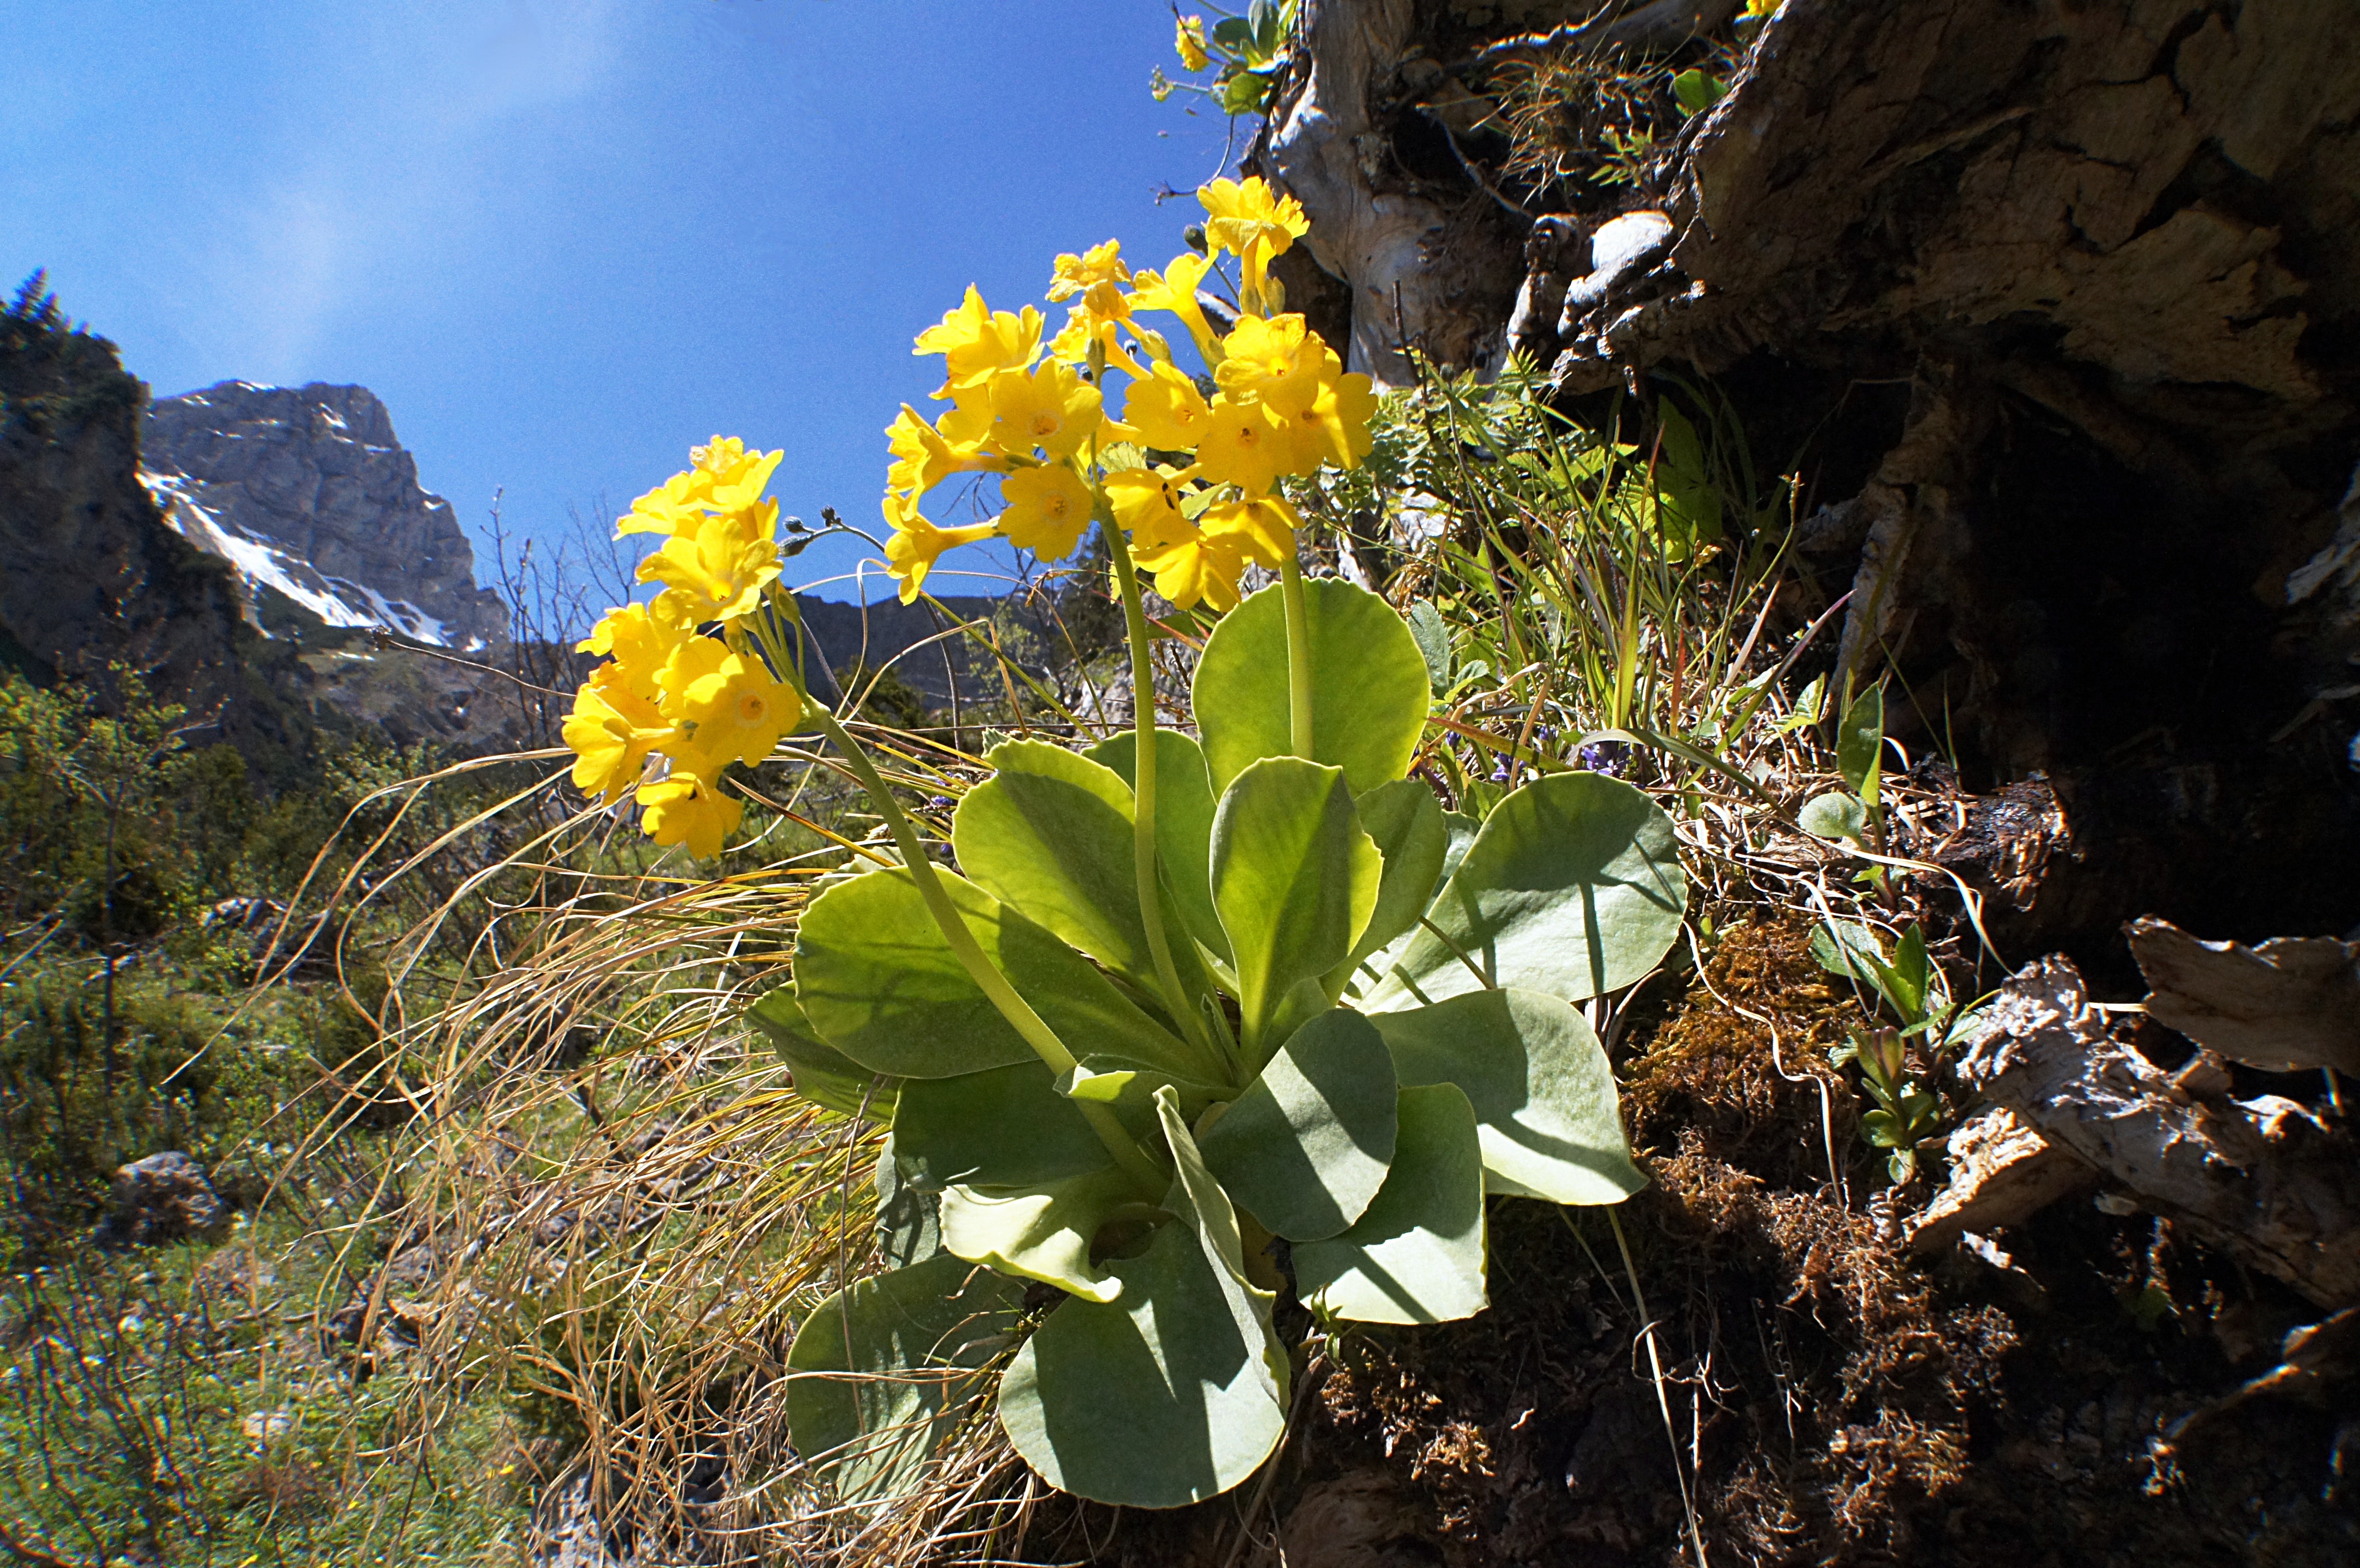
nature, blossom, plant, leaf, flower, bloom, botany, garden, flora, wildflower, primrose, mountains, woodland, cowslip, flowering plant, land plant, auricula, primula auricula